Takeo Kajiwara

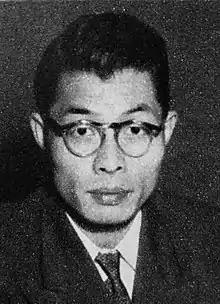
Takeo Kajiwara in 1954

Kajiwara studied under Riichi Sekiyama 9 dan until Kajiwara became a 1 dan in the autumn of 1937. He was promoted to 9 dan in 1965. Kajiwara left the Nihon Ki-in in 1947 with seven other professionals to create a rival organization, the Igo Shisha. He returned the following year. He challenged for the Oza title, the sixth largest in Japan, in 1964. A year later in 1965, he led a group of players to China, where he helped develop the Chinese fuseki. He is known for his famous "drilling tactics" and intuitive flair. He, along with Hideyuki Fujisawa and Toshiro Yamabe made up the group of "three crows" (triumvirate) of the post-war generation. Kajiwara taught the apprentices in the Kitani Dojo for an extended period when Kitani Minoru was incapacitated by illness. He thus played an important role in the development of the dominant Kitani-school players in the last quarter of the 20th century. In tournament play he reached the final of the 8th Asahi Pro Best Ten and played in the 1976, 1977, and 1978 Meijin leagues. He also tied for first place in the 1977 Gosei league.